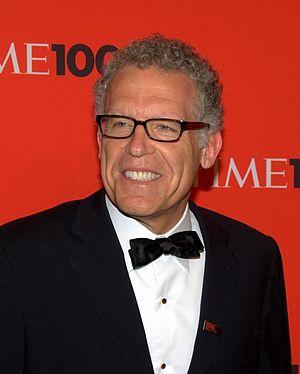
Carlton Cuse est le créateur des séries télévisées Brisco County, Nash Bridges, Le Flic de Shanghaï et Bates Motel, et le scénariste de plusieurs épisodes de Lost : Les Disparus. Il a également officié comme producteur pour Les Sorcières d'Eastwick.